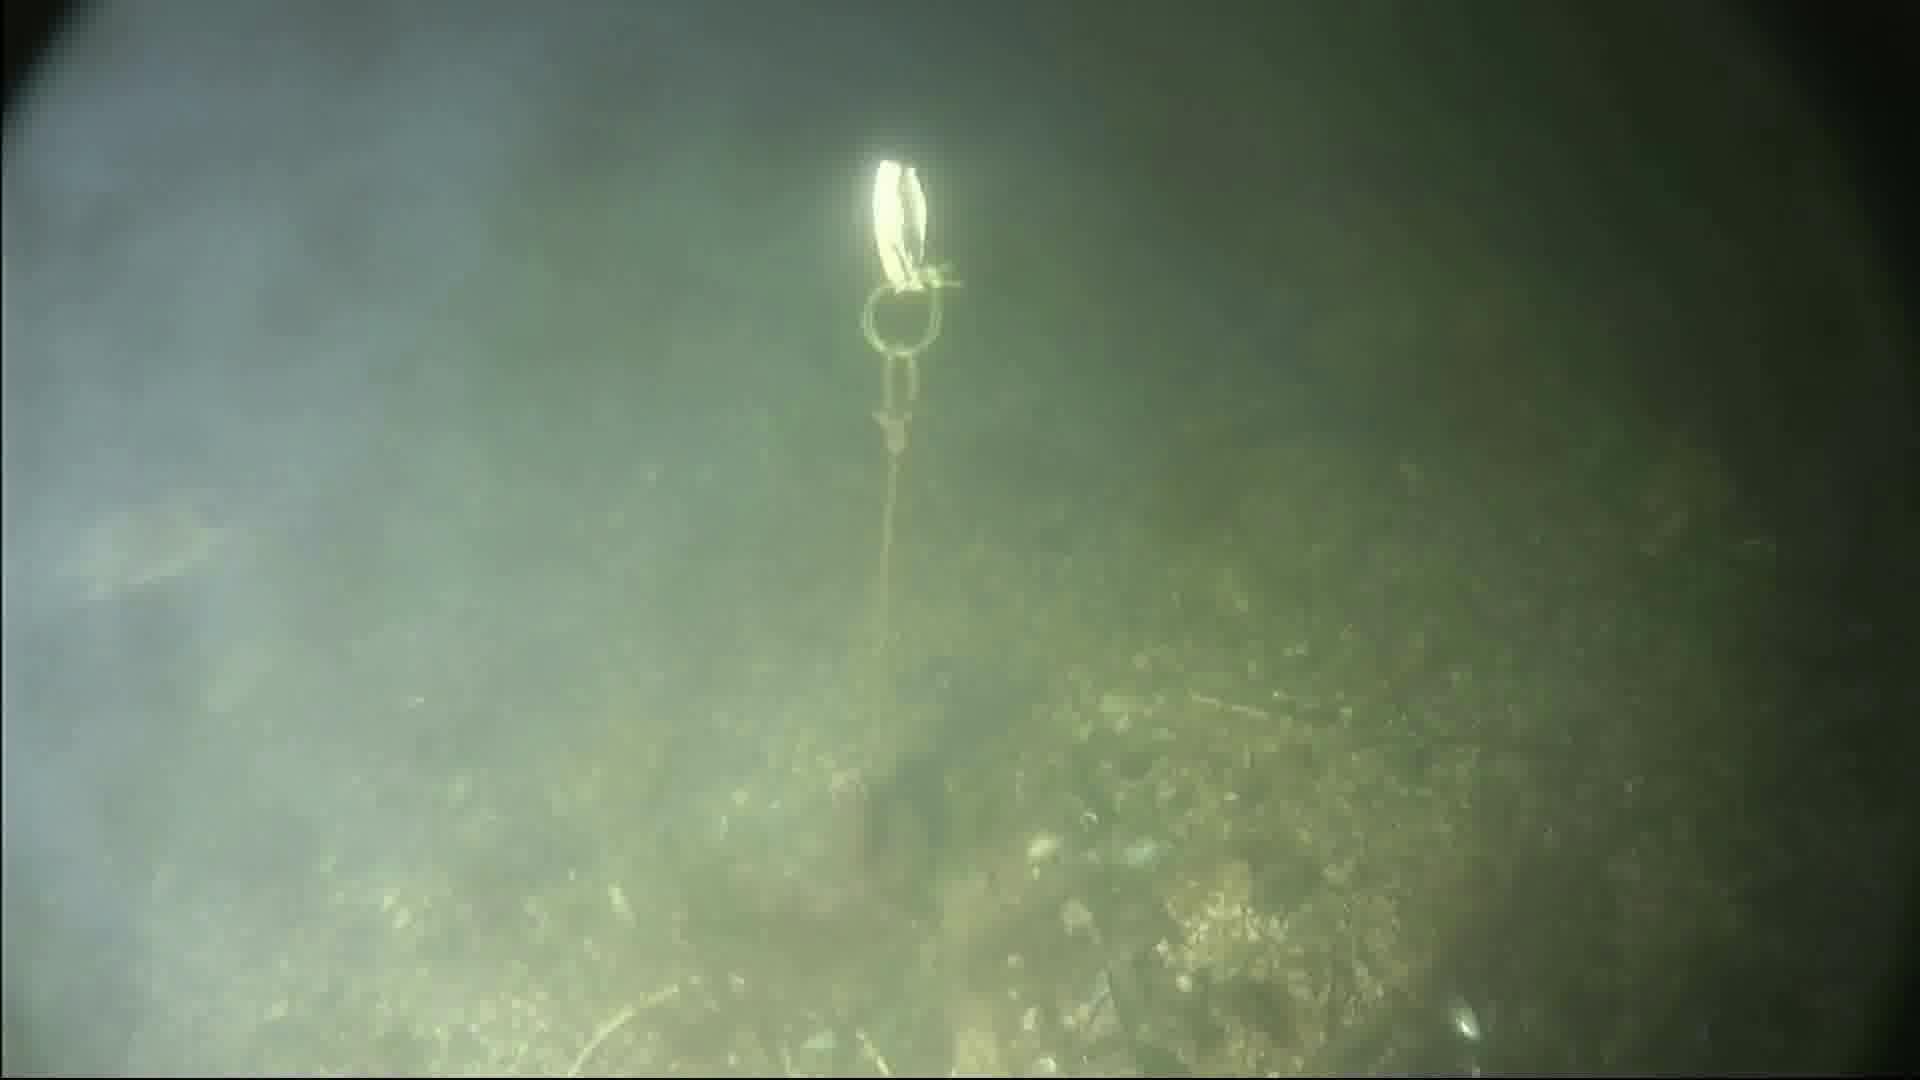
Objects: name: fish
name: crab